Danebod

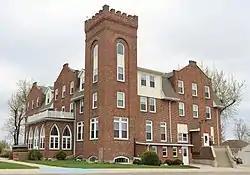
Danebod Folk School, 2018

Danebod (pronounced "DAHN-a-bo", or "DAN-a-bo") is a historic district at the south edge of the railway town of Tyler in southwestern Minnesota. Founded in 1885 by Danish Evangelical Lutherans led by Rev. Hans Jørgen Pedersen (1851–1905), the district comprises a group of buildings dating back to 1888 from Minnesota's oldest Danish immigrant settlement. Danebod remains until this day a predominantly Danish Lutheran, close-knit religious community. An annual celebration named Æbleskiver Days, held on the fourth weekend of July, celebrates Danish heritage and culture and includes a parade that goes down the town's main street with floats that are made by the various Danebod neighborhoods.